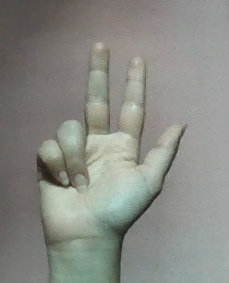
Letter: al